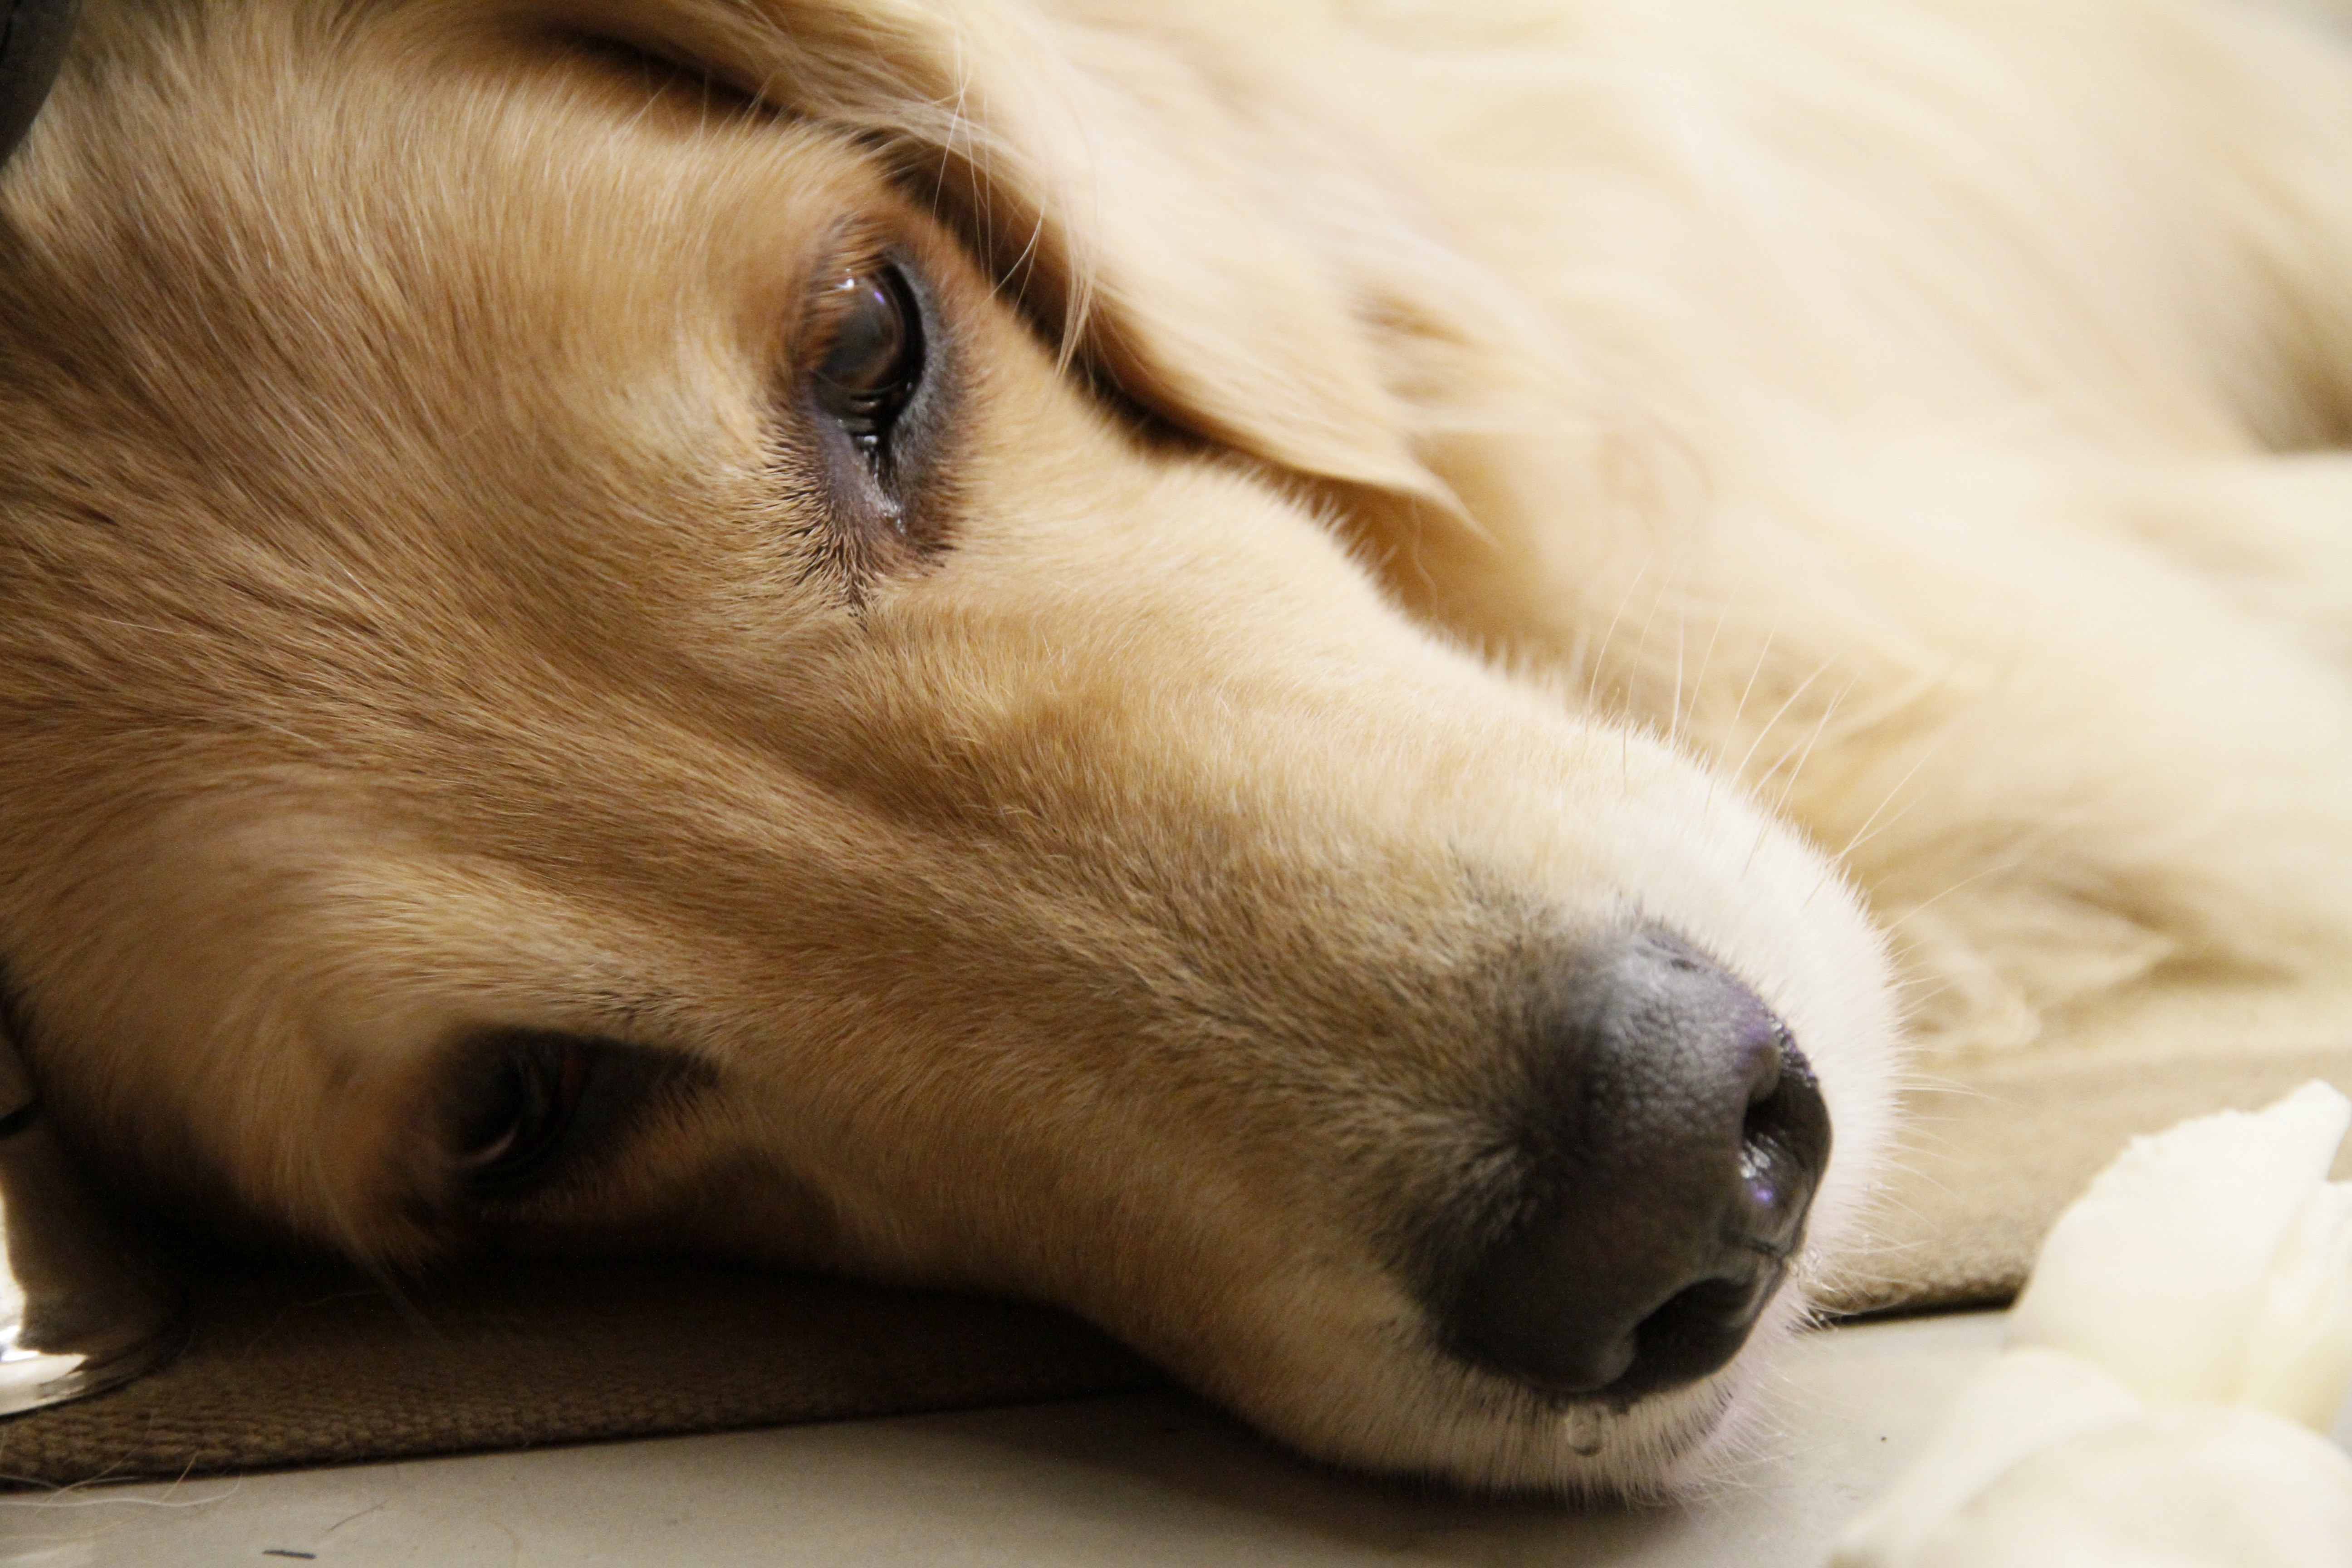
puppy, dog, pet, mammal, close up, nose, dogs, golden retriever, snout, eye, vertebrate, labrador retriever, retriever, dog like mammal, dog breed group, gold li dogs